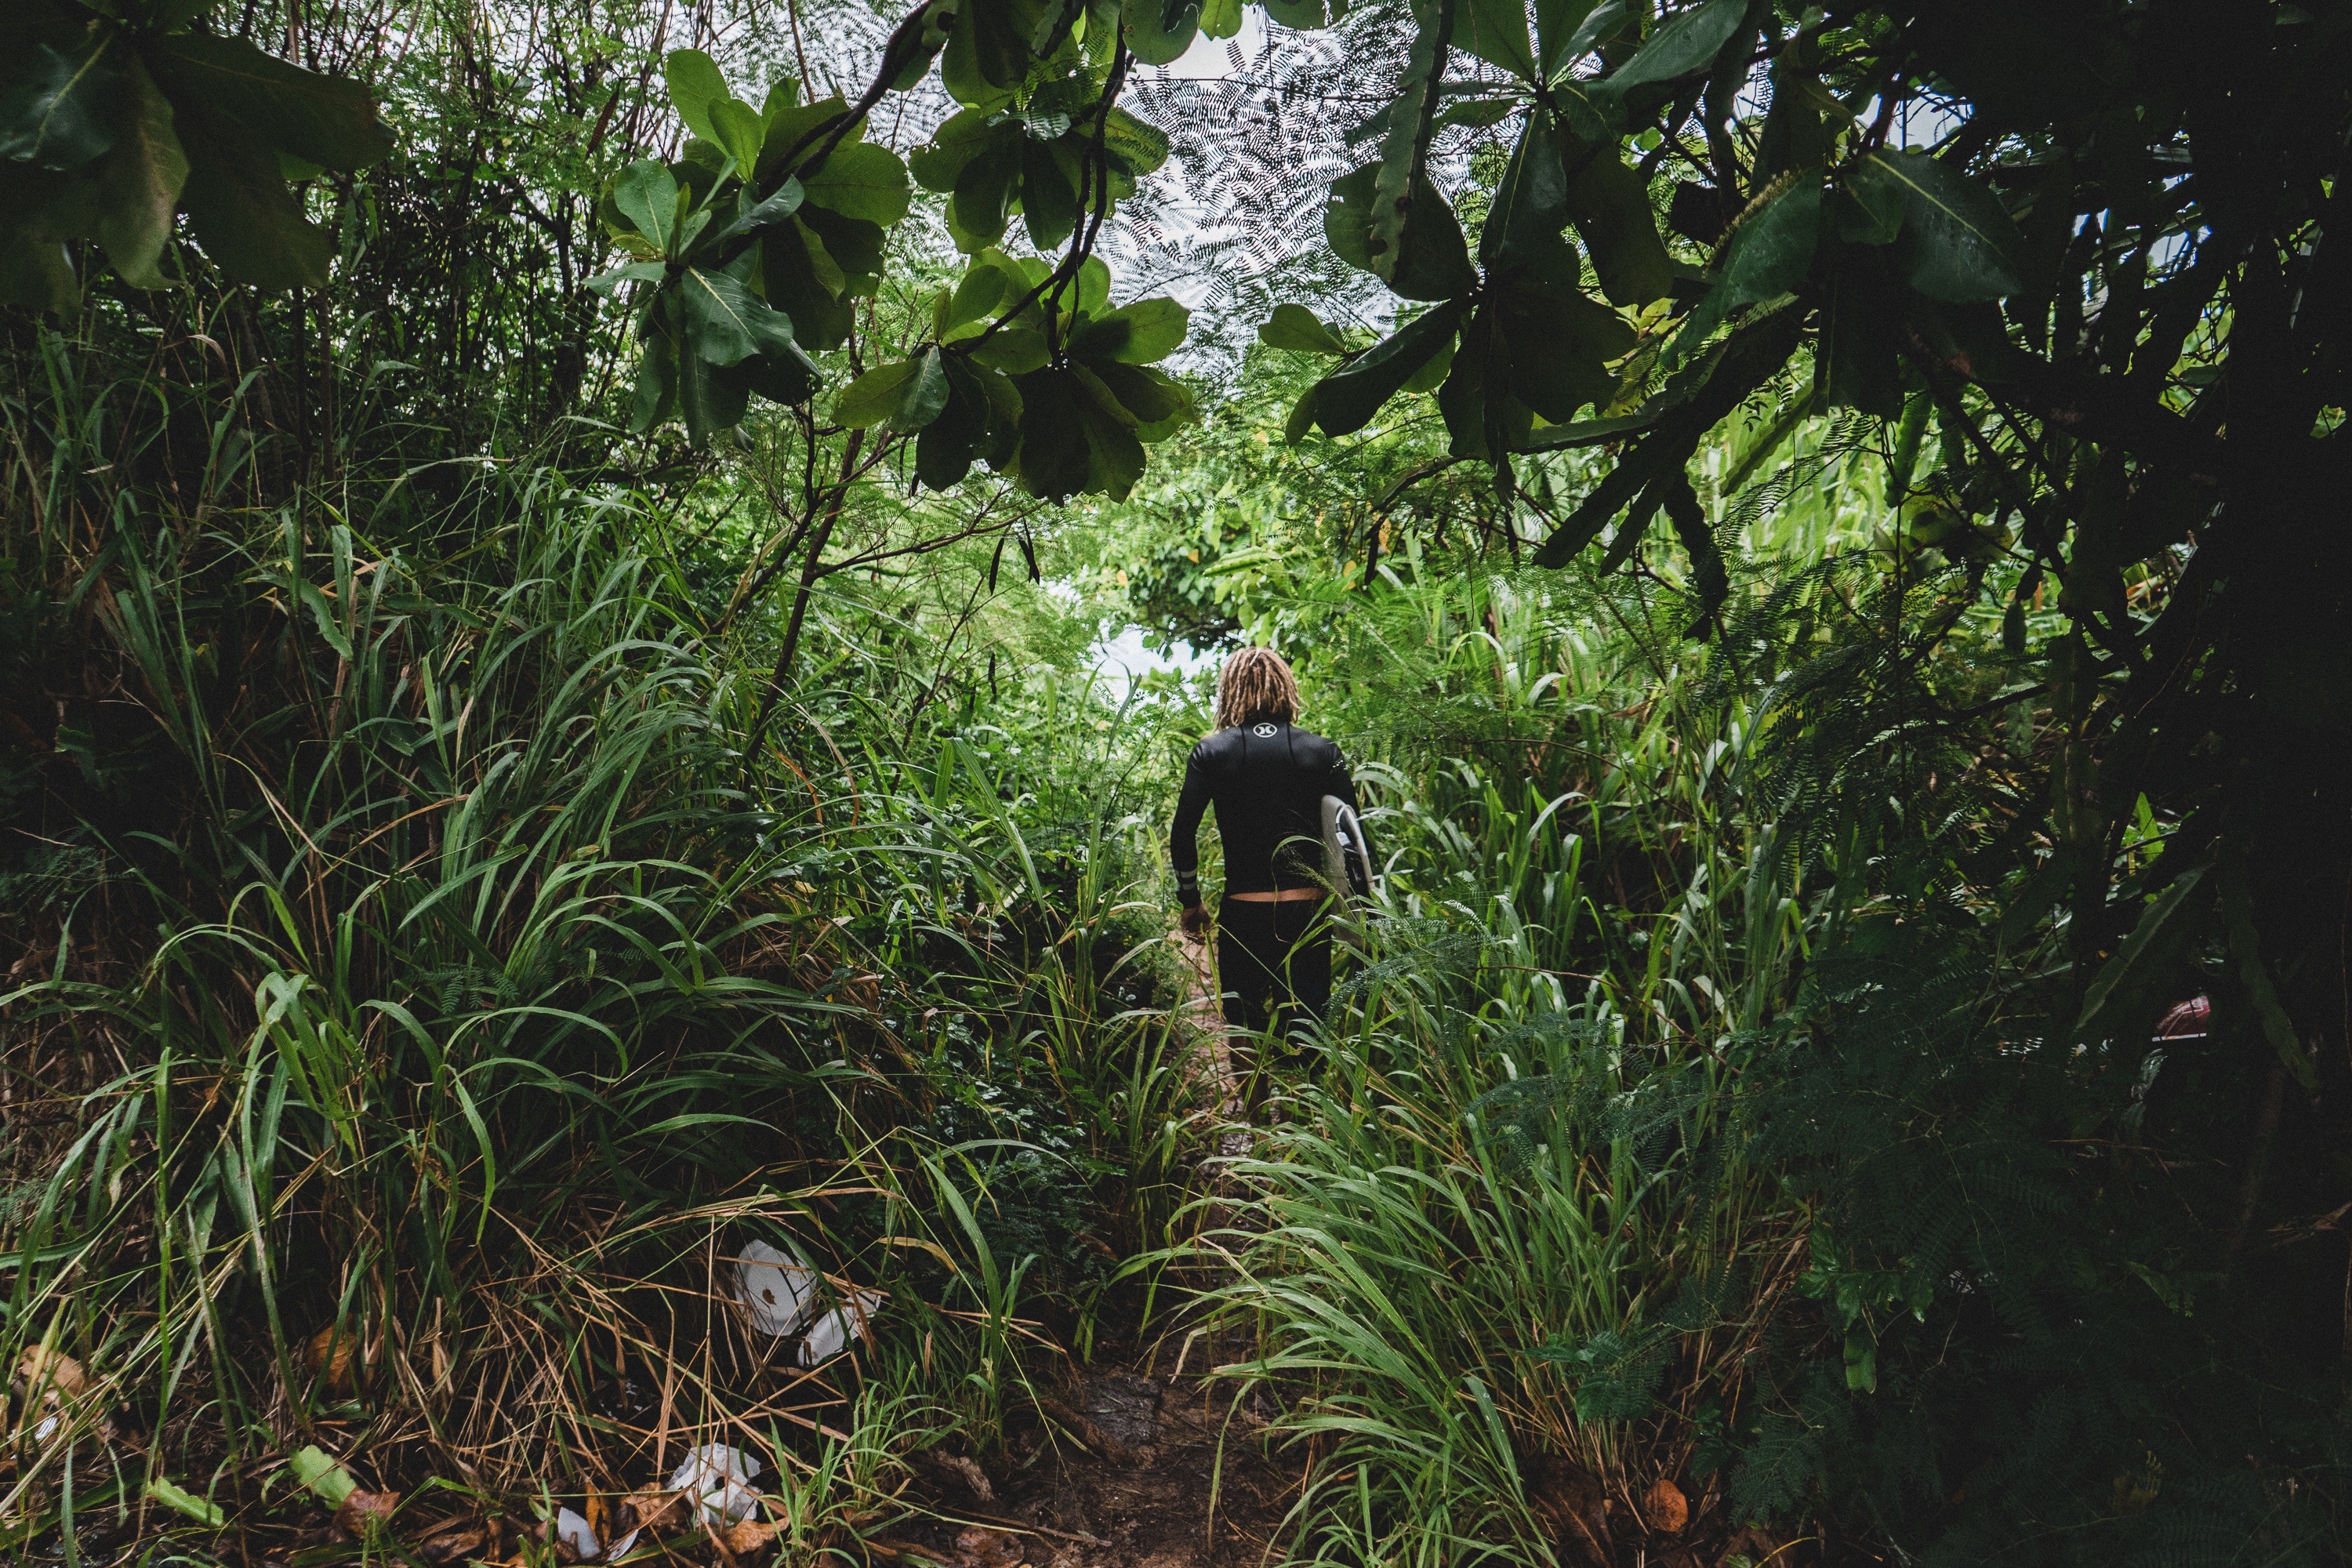
tree, forest, path, pathway, grass, plant, trail, leaf, flower, overgrown, walkway, summer, surfer, green, jungle, tropical, botany, flora, greenery, vegetation, rainforest, passage, woodland, habitat, ecosystem, shortcut, natural environment